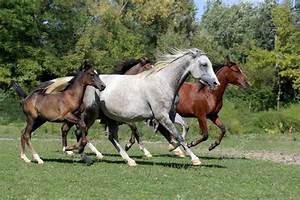
Label: horse